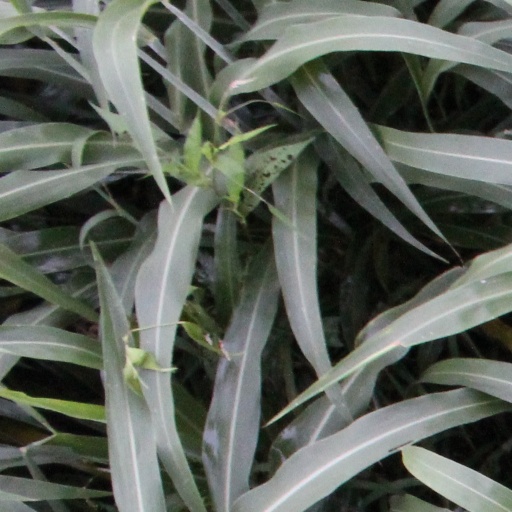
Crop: sorghum